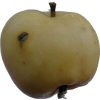
Label: Apple 14